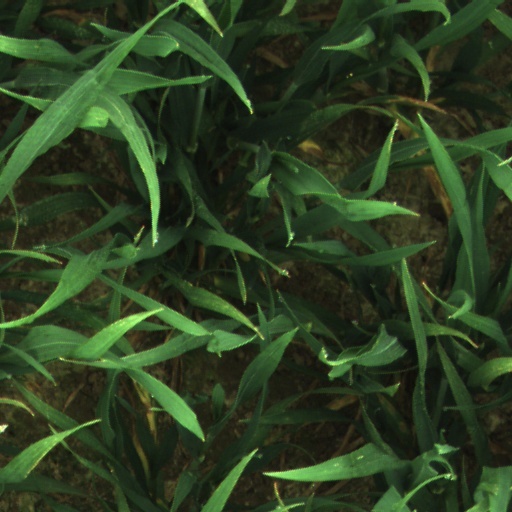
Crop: wheat